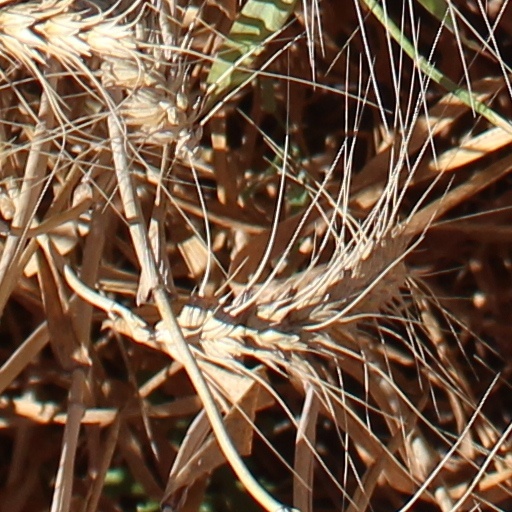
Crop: wheat